2012 AdvoCare 500 (Atlanta)

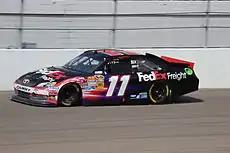
Denny Hamlin won the race after leading the most laps (105).

Three practice sessions were held before the Sunday race—one on Friday, August 31, and two on Saturday, September 1. The first session lasted 90 minutes, and the second for 55 minutes. The third and final session finished after 50 minutes. Truex Jr. was quickest with a time of 29.932 seconds in the first session, less than one tenth of a second faster than Kyle Busch. Stewart was just off Busch's pace, followed by Keselowski, Kasey Kahne, and Bowyer. Kenseth was seventh, still within four tenths of a second of Truex's time.